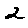
Label: 2